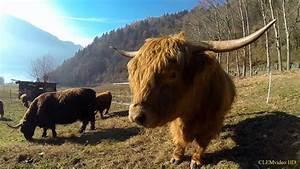
cow